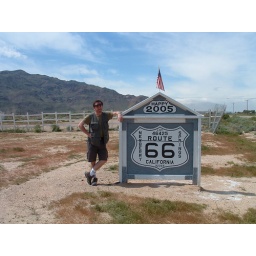
So you can see this road sign from the Bagdad Cafe in Newberry Springs.Serge